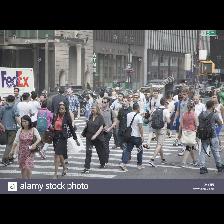
Label: Human